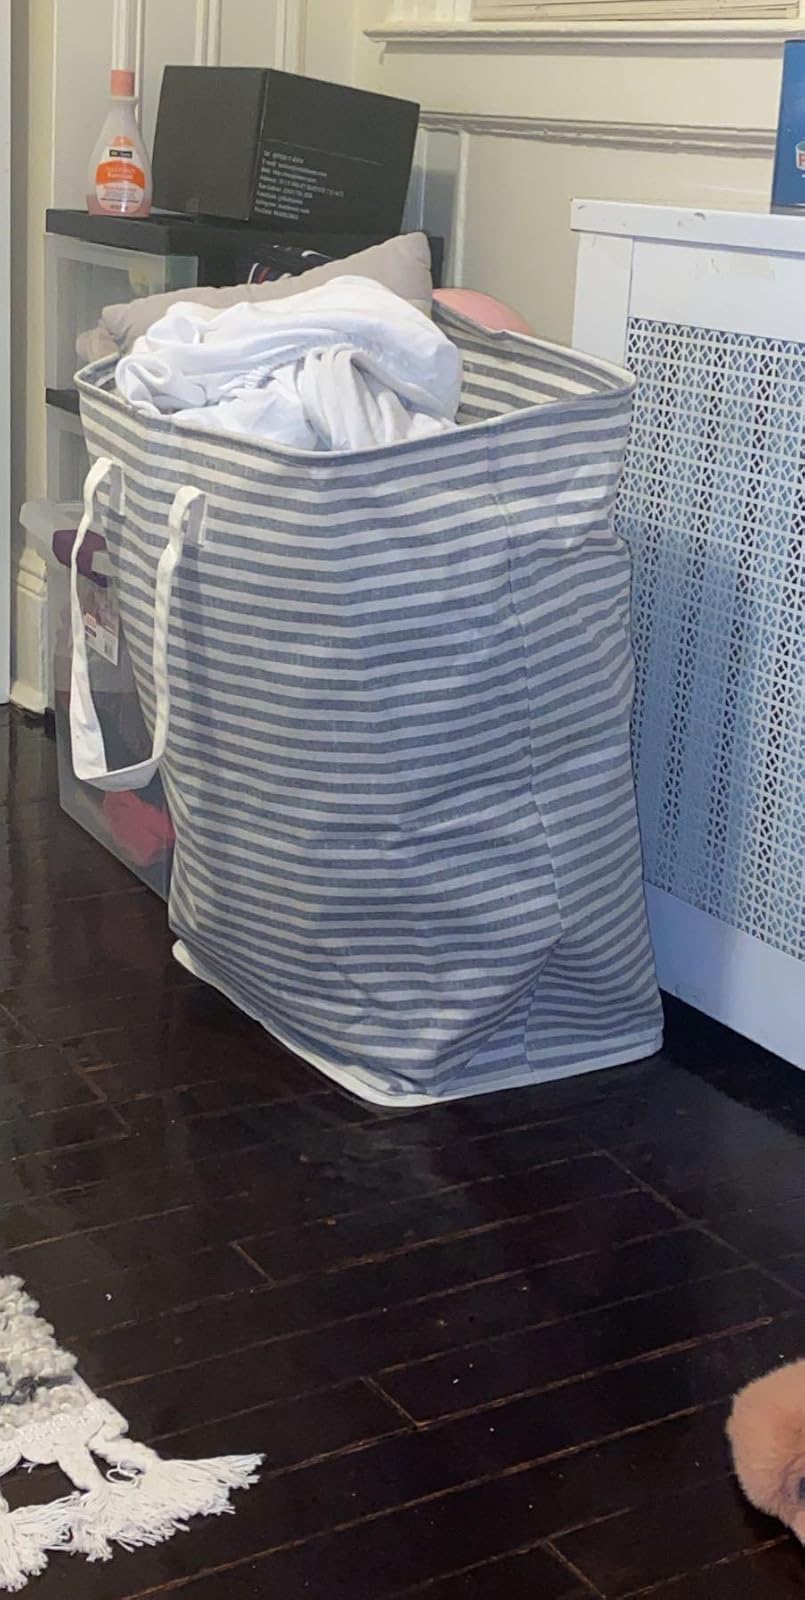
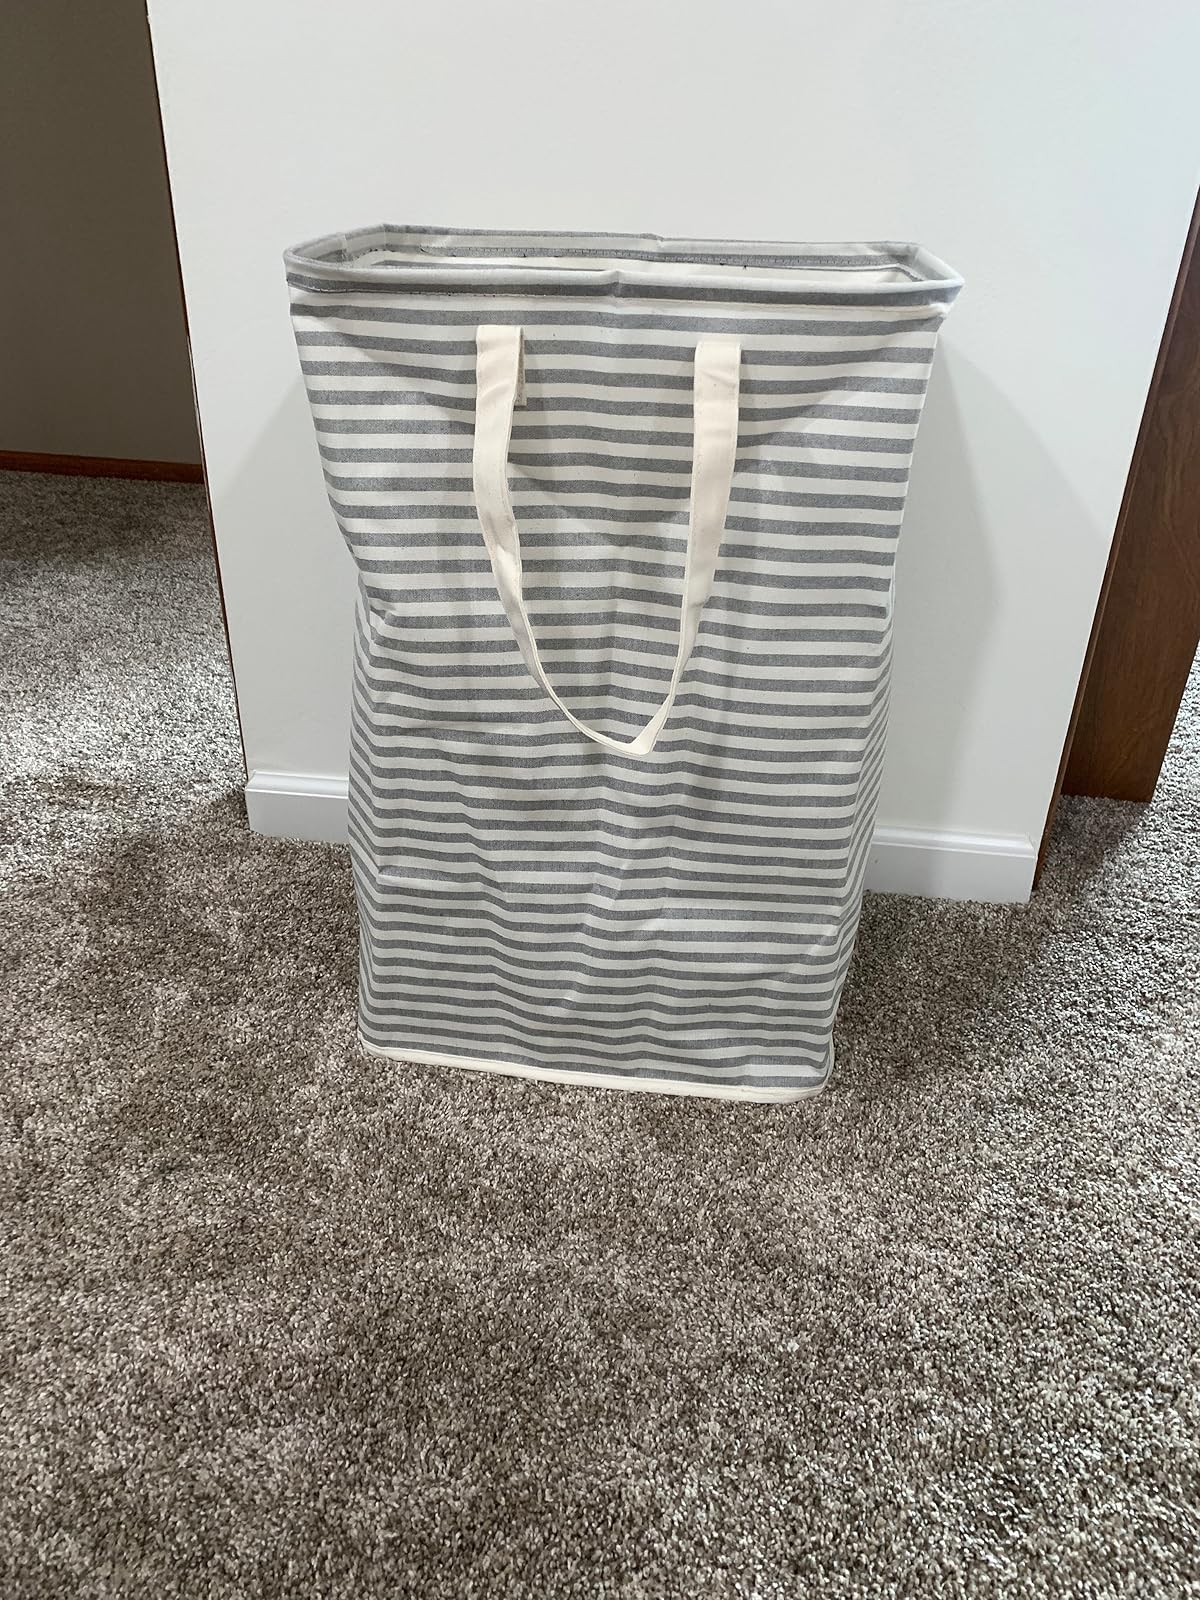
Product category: items_hamper
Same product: yes